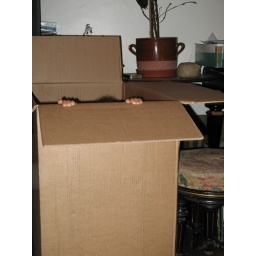
boy in his box